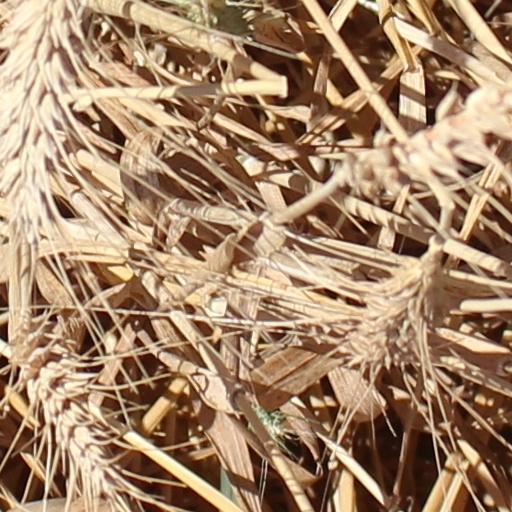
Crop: wheat